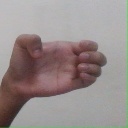
अक्षर: ख